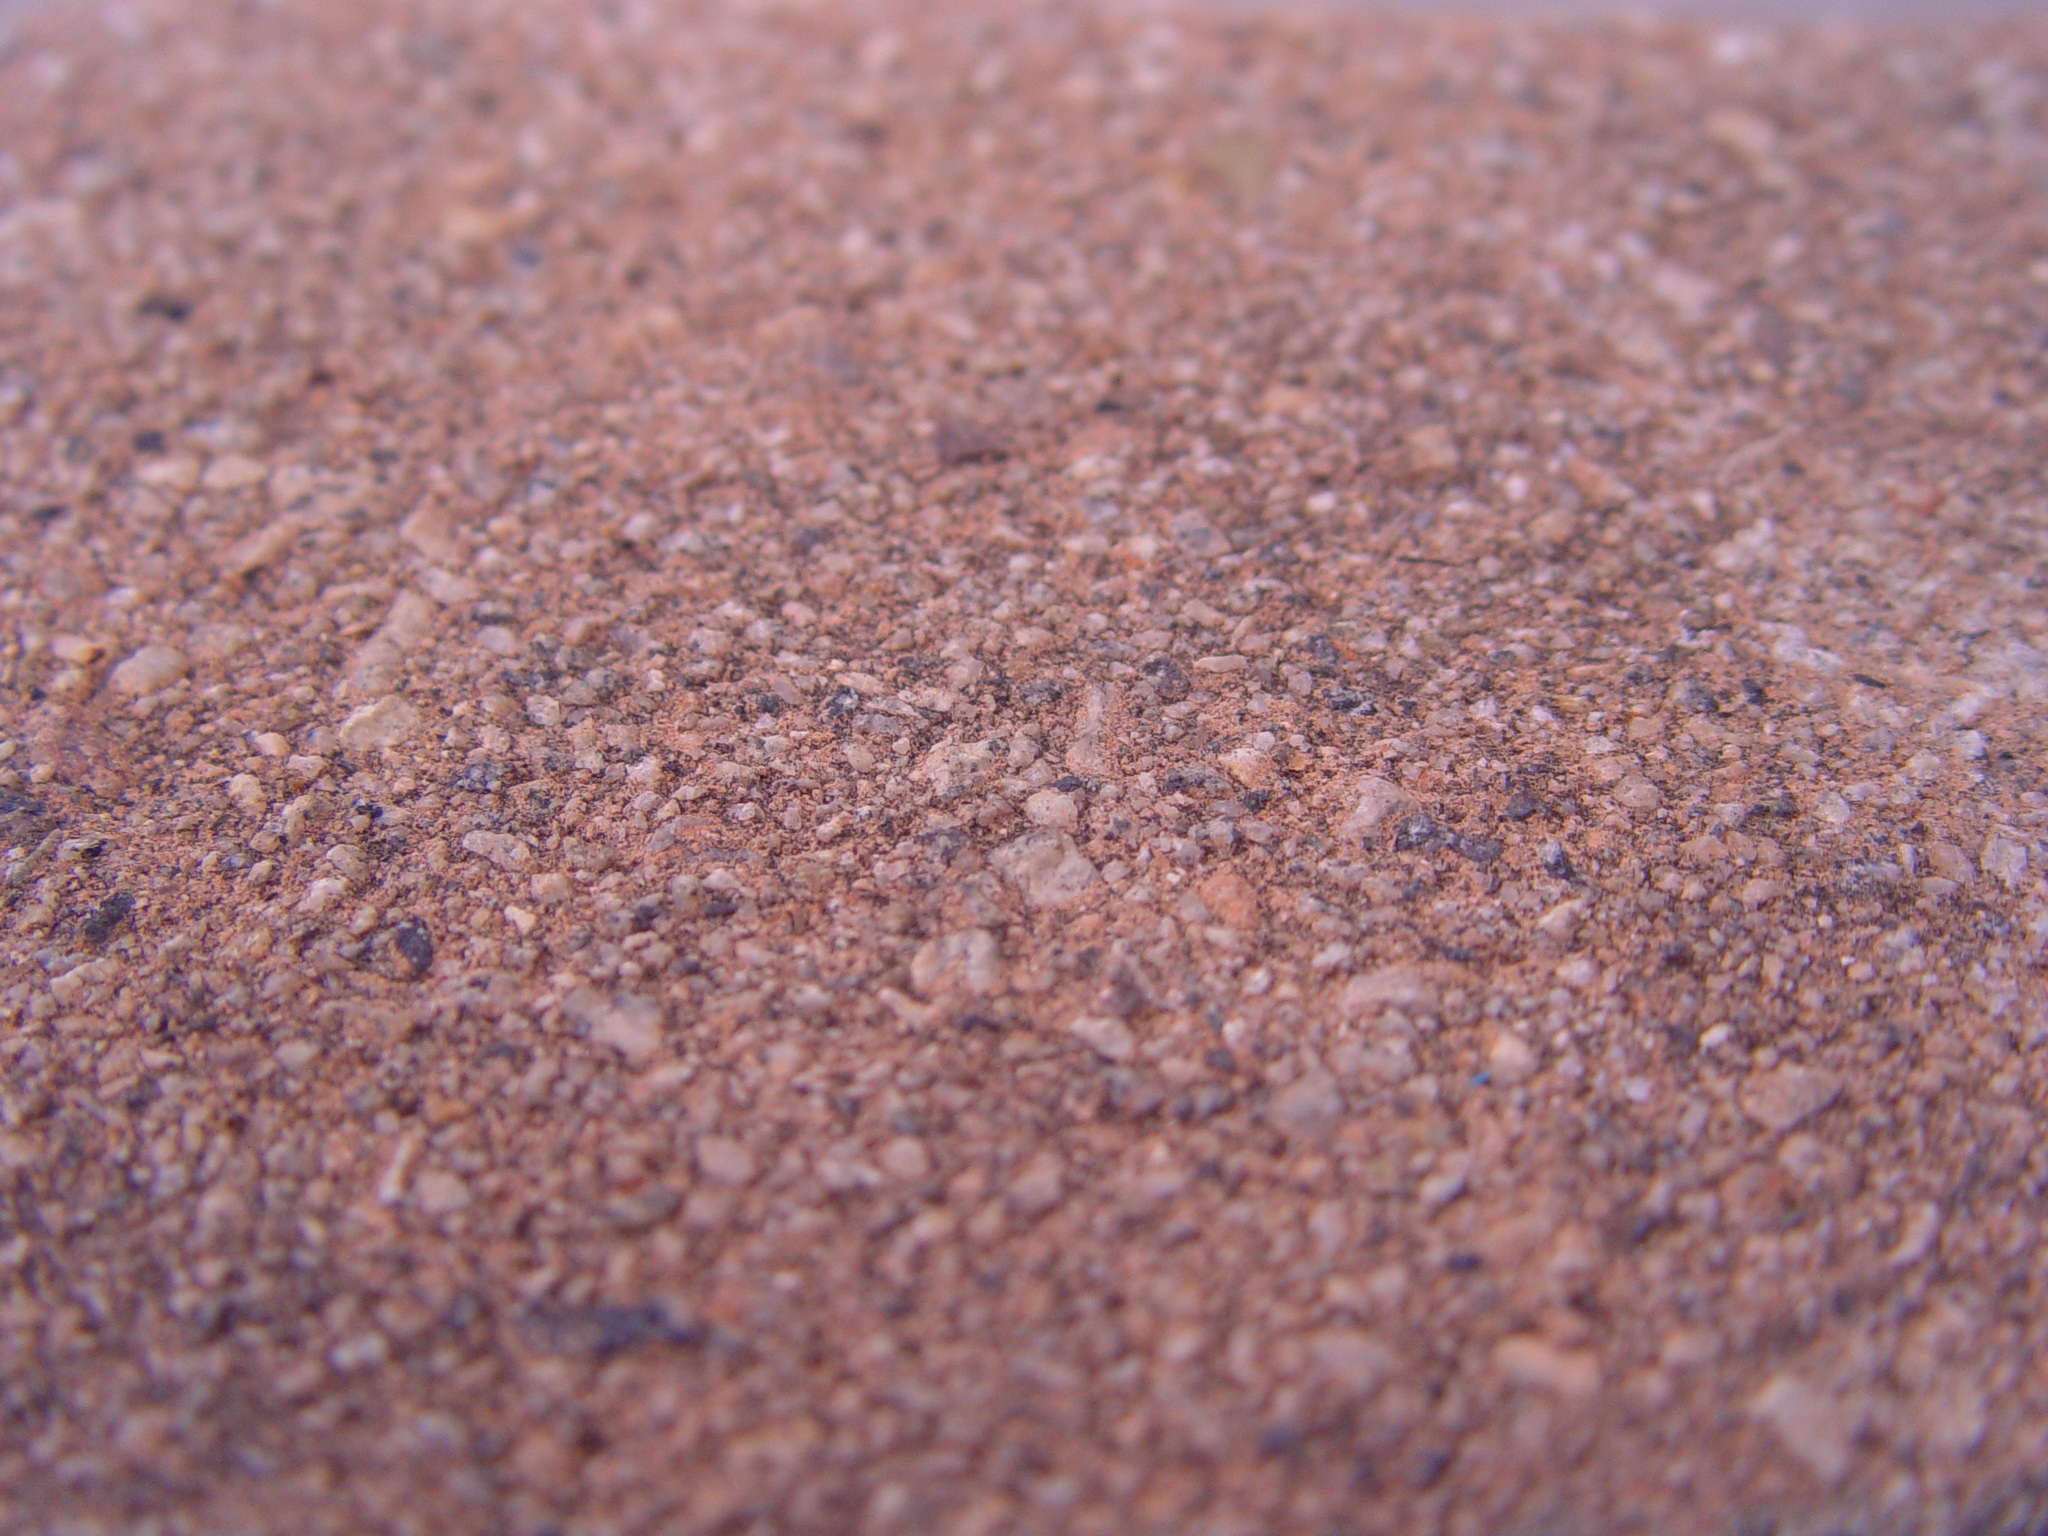
sand, fence, floor, asphalt, rust, food, produce, crop, macro, metal, brown, soil, chipped, dirty, industry, weathered, outside, grey, elements, gravel, carpet, scratched, metallic, aged, flooring, grass family